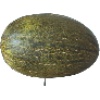
Label: Melon Piel de Sapo 1